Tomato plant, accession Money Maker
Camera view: tilt-top (135 deg); turntable rotation: 330 degrees
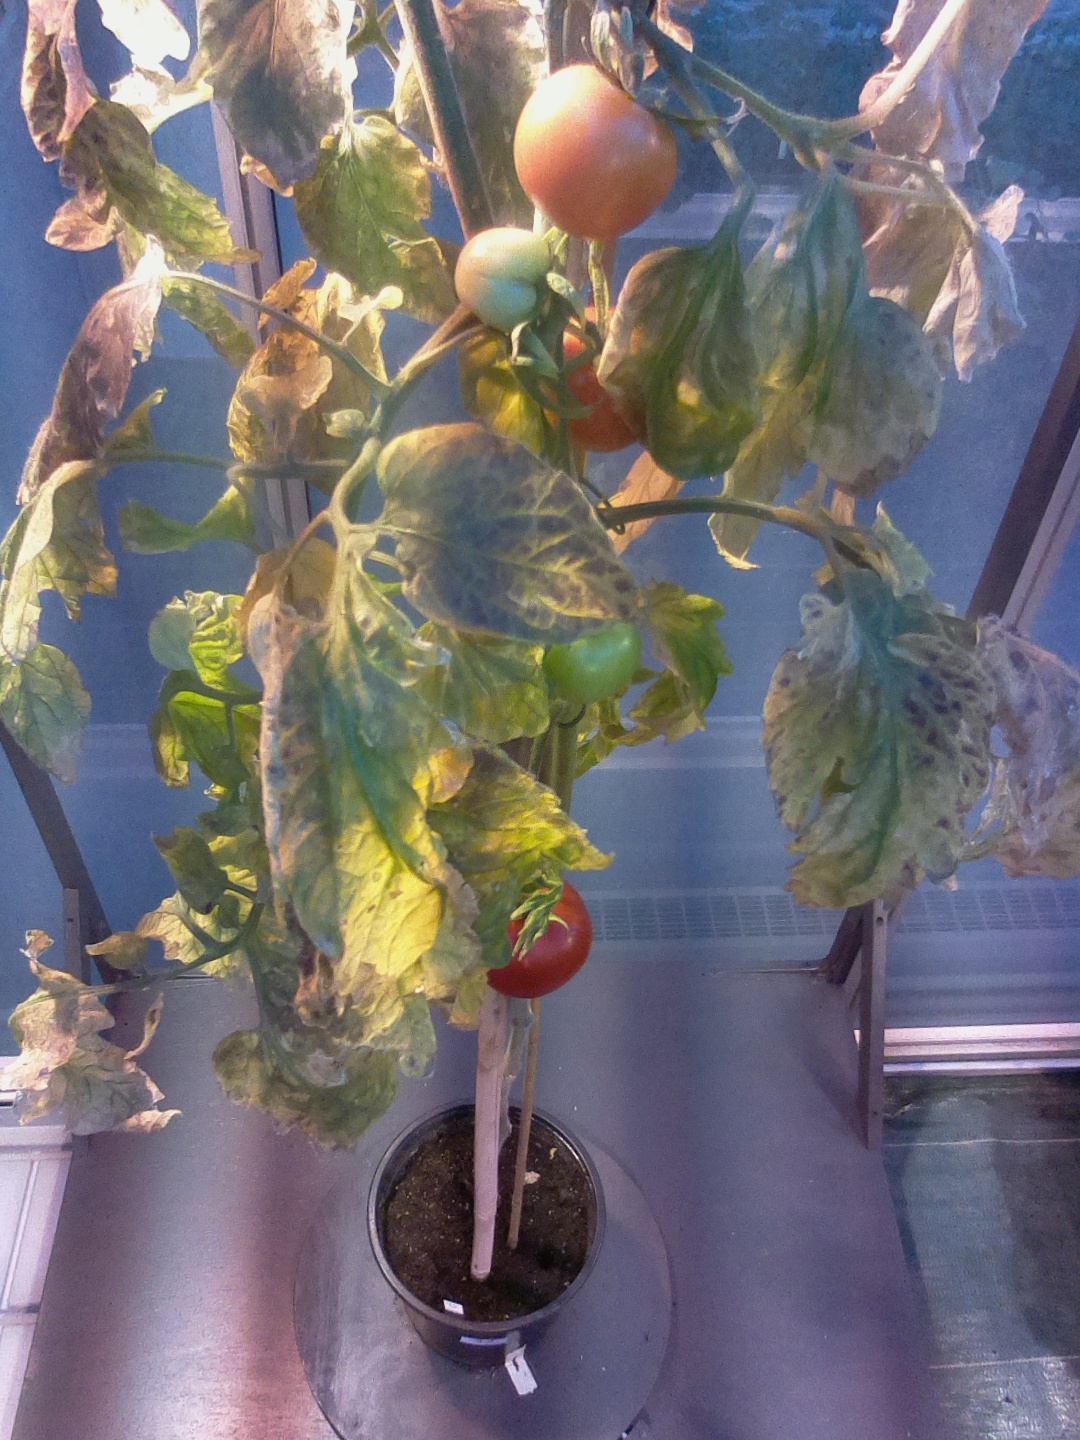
BBCH growth stage 87: 70%-80% of fruits show typical fully ripe color